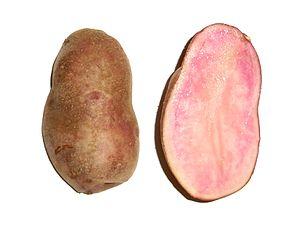
Les pommes de terre à chair colorée sont des variétés de pommes de terre dont la chair présente une coloration allant du rouge clair au pourpre-violet foncé. Cette coloration, totale ou partielle, provient de l'accumulation d'anthocyanines dans les tubercules. Ces pommes de terre présentent aussi une peau colorée, mais beaucoup de variétés à peau colorée en rose ou en rouge ont une chair blanche ou jaune, comme la très grande majorité des pommes de terre cultivées. La couleur jaune, plus ou moins marquée, est due à la présence de caroténoïdes. Les variétés à chair colorée sont fréquentes parmi les pommes de terre indigènes des Andes, mais relativement rares parmi les variétés modernes. Elles sont peu cultivées car leur rendement est le plus souvent inférieur à celui des variétés améliorées et sont recherchées surtout par certains amateurs à titre de curiosité.